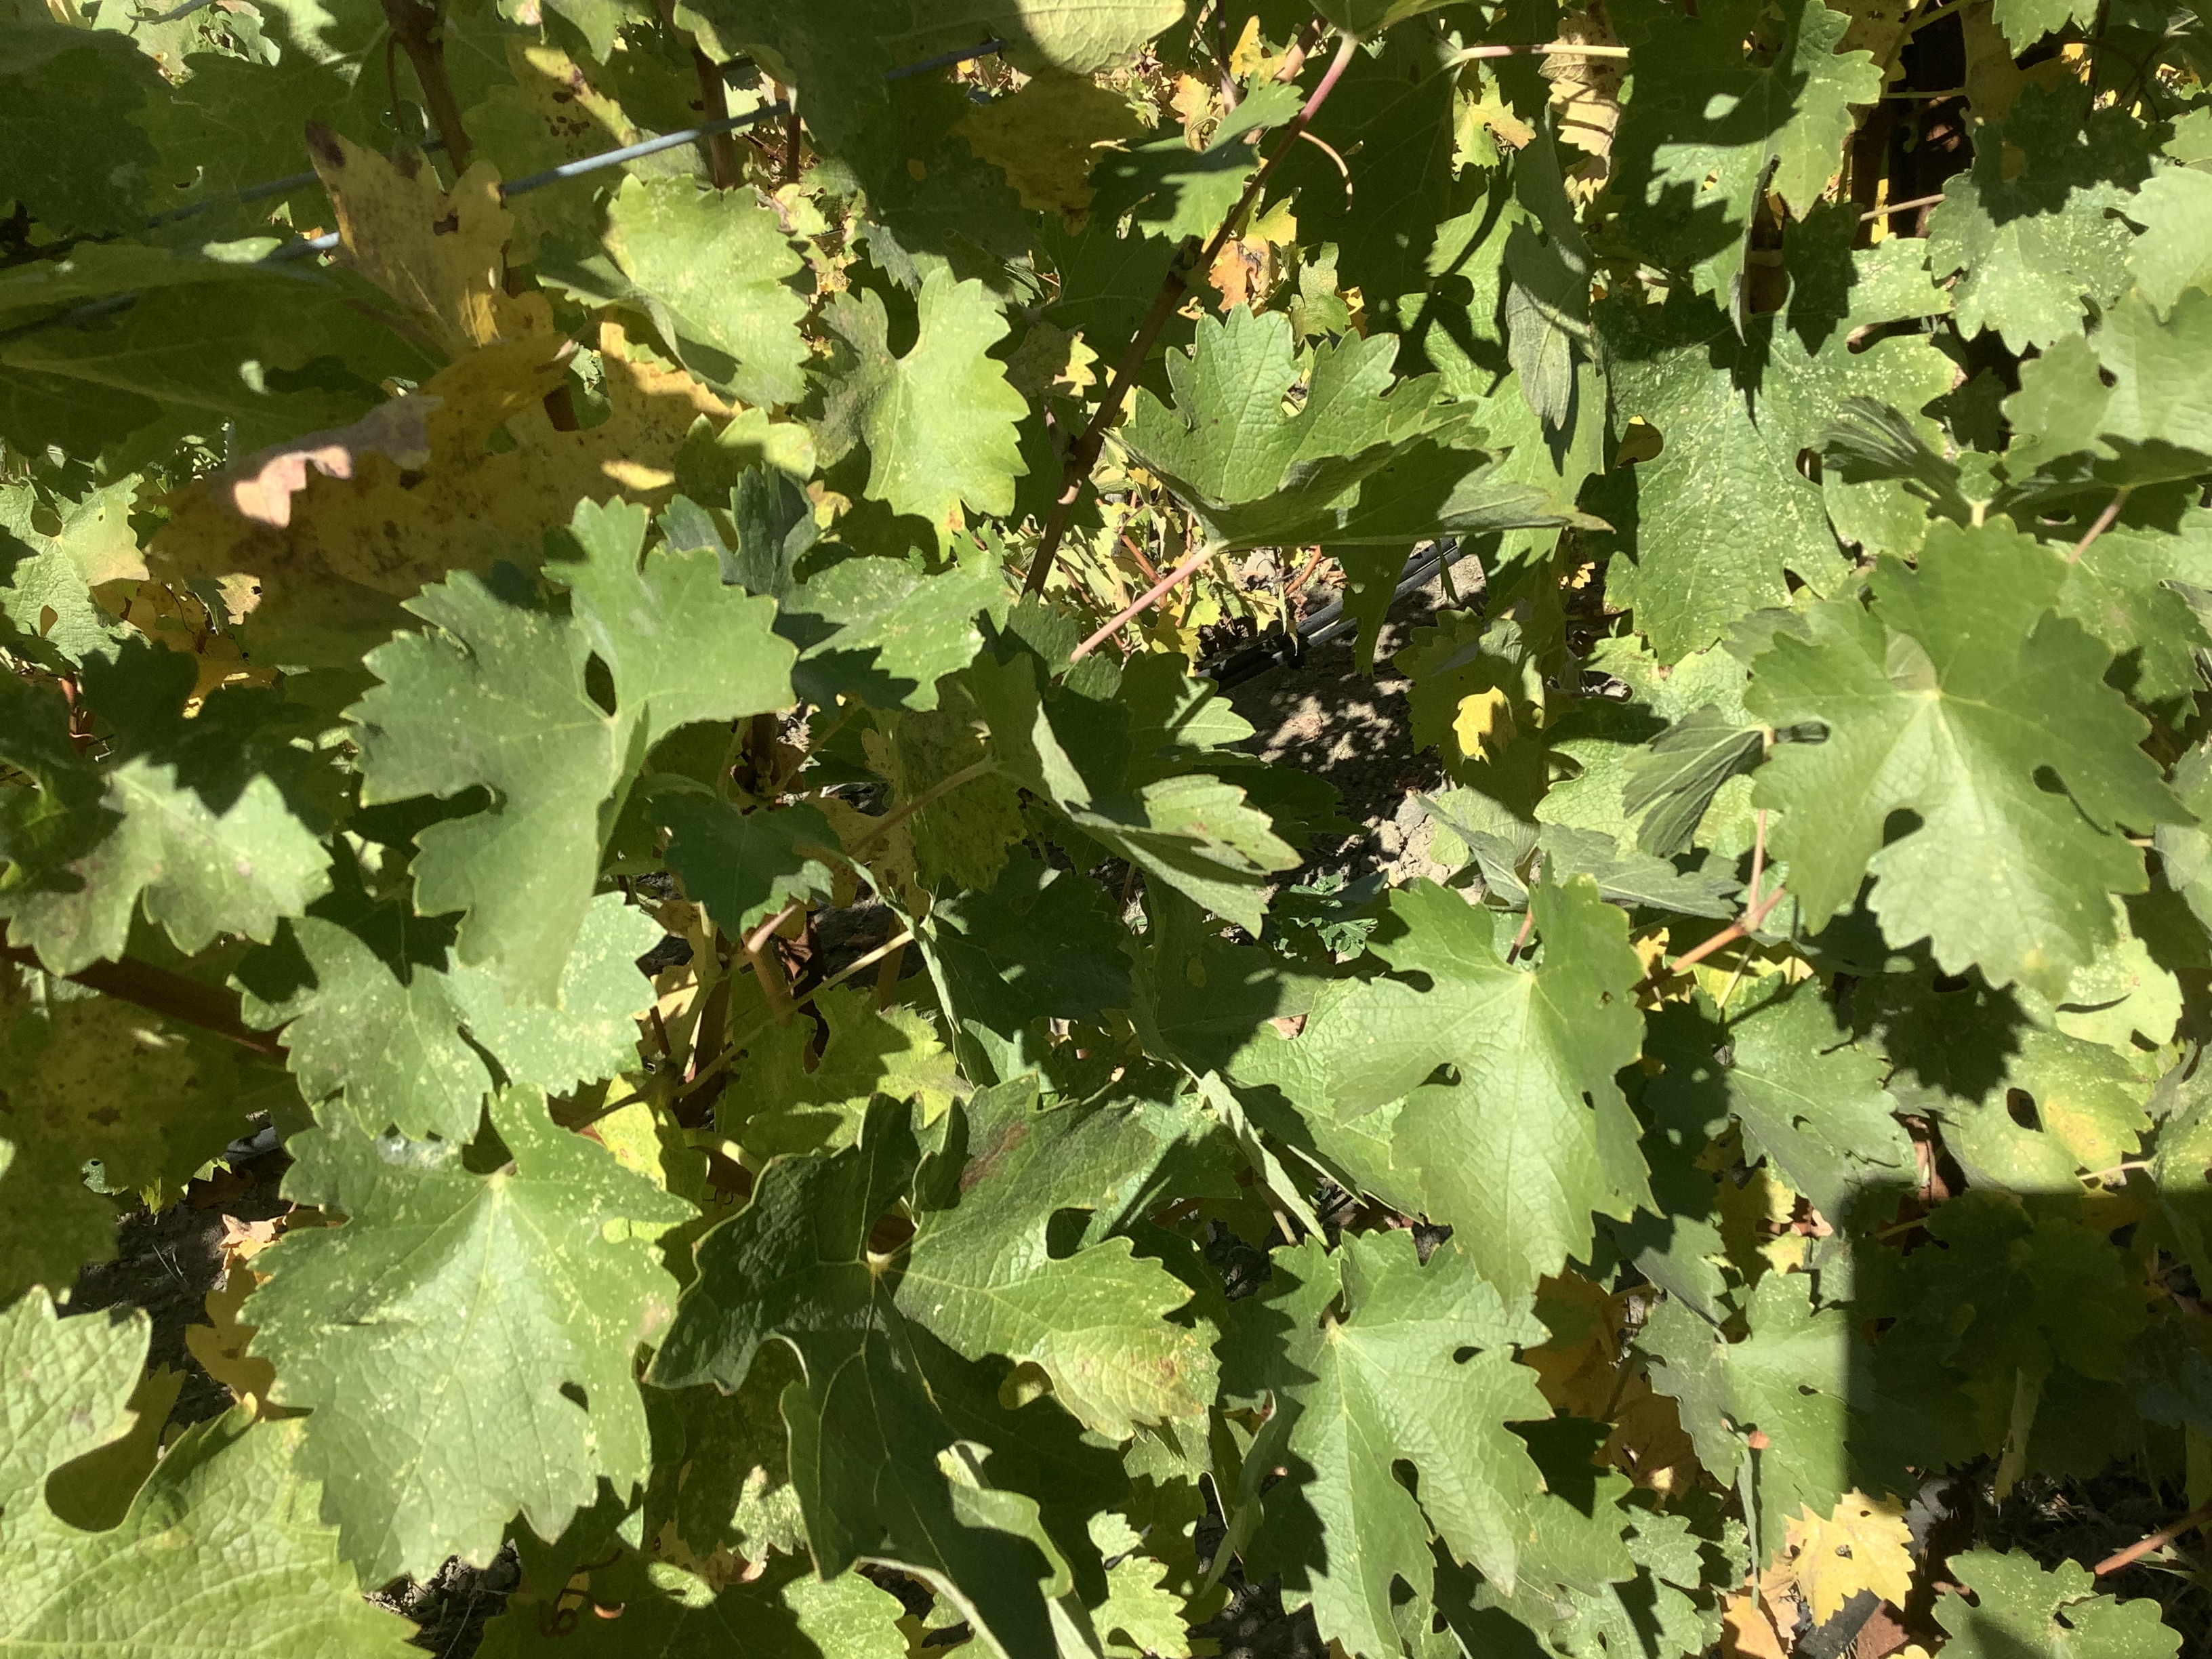
Label: No Virus